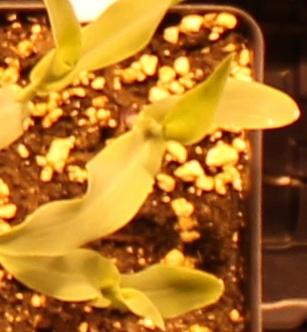
Label: Corn